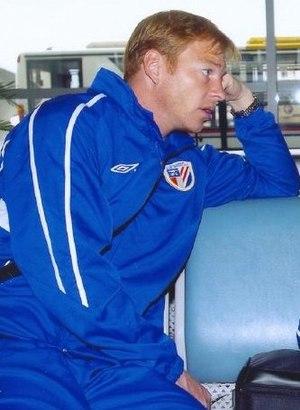
Jörg Albertz est un footballeur allemand né le 29 janvier 1971 à Mönchengladbach. Il évoluait au poste de milieu de terrain. Il fait partie du Rangers FC Hall of Fame.